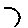
Label: 7